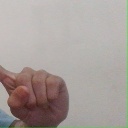
अक्षर: ए